The Yellow Ticket (1928 film)

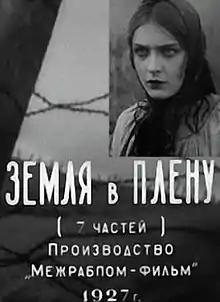

The Yellow Ticket or Earth in Captivity is a 1928 Soviet silent drama film written and directed by Fyodor Otsep and starring Anna Sten, Ivan Koval-Samborsky and Mikhail Narokov.